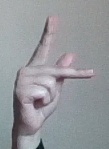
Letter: dha